Toledo, Spain

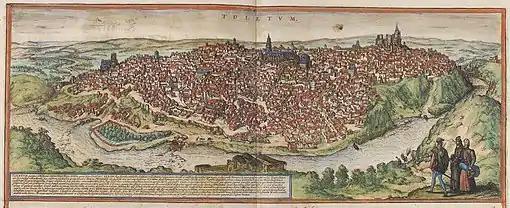
Toledo as depicted in the "Civitates orbis terrarum" (1572)

During the persecution of the Jews in the late 15th and early 16th centuries, members of the local Jewish community produced texts on their long history in Toledo.